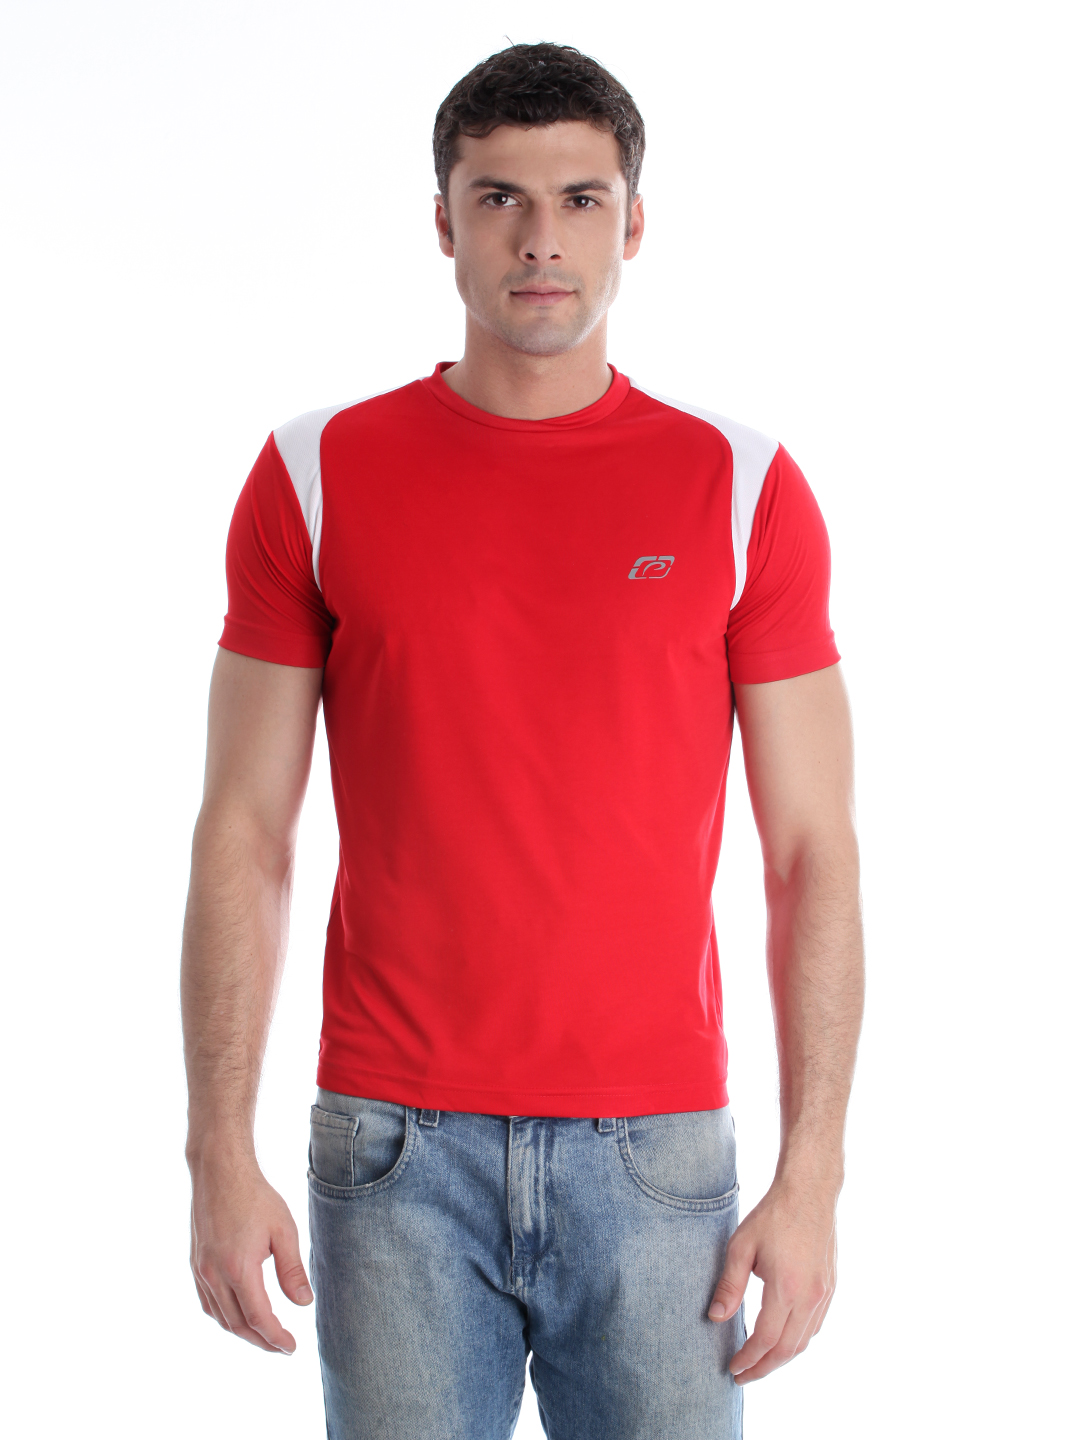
Proline Men Red T-shirt
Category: Apparel / Topwear / Tshirts
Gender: Men
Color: Red
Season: Summer 2012
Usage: Sports